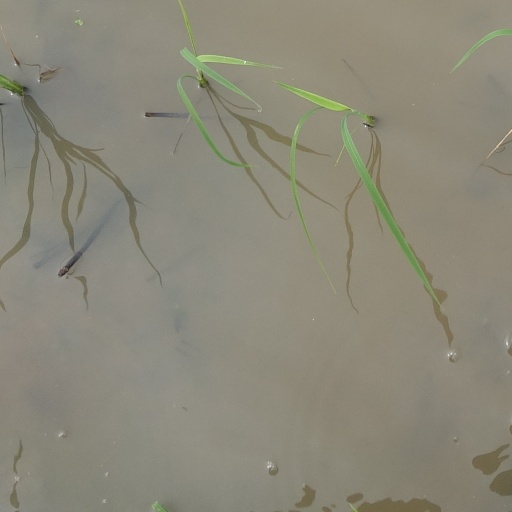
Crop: rice